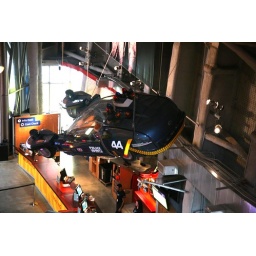
Harrison Ford's flying &amp;quot;spinner&amp;quot; car from Blade Runner. Interactive camera inside lets you look around from in there.